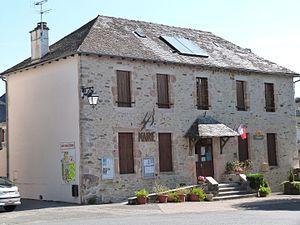
Façade de la mairie de la Capelle-Bleys
La Capelle-Bleys est une commune française située dans le département de l'Aveyron en région Occitanie.